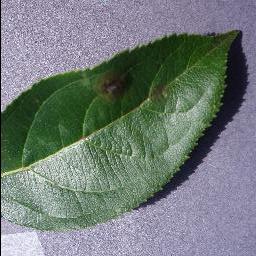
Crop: apple
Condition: scab